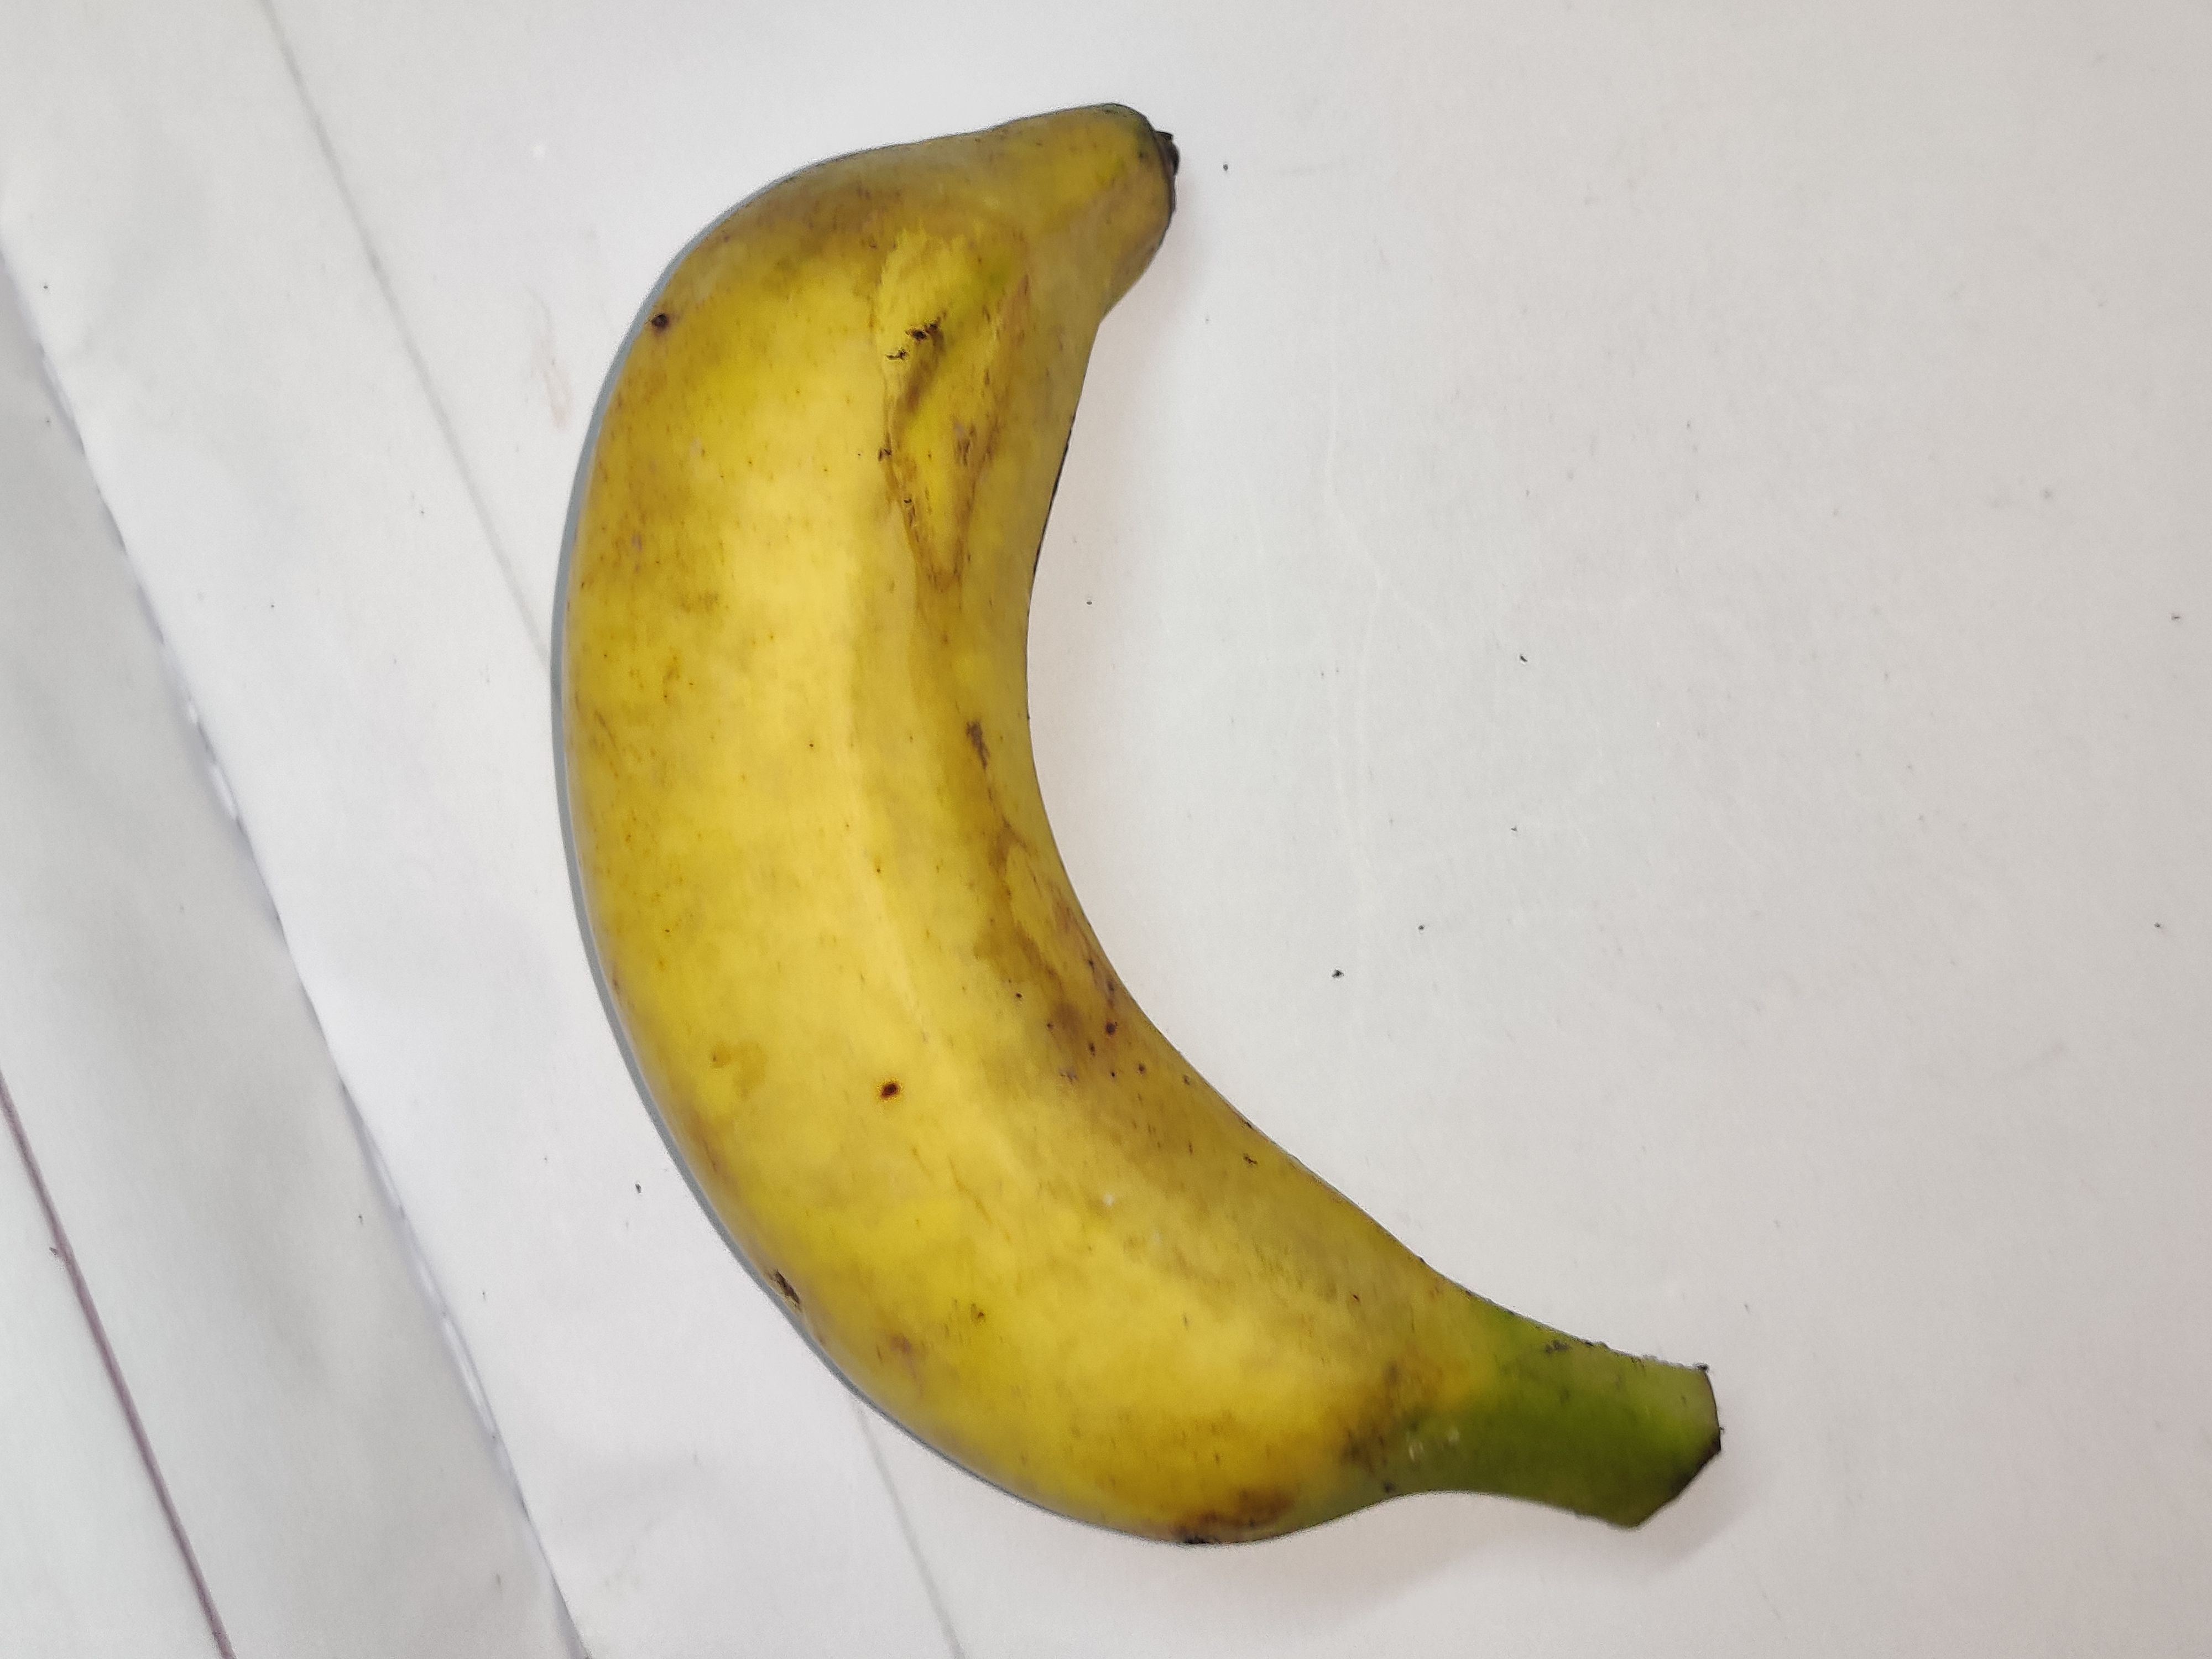
Fruit: banana
Grade: 1st-grade